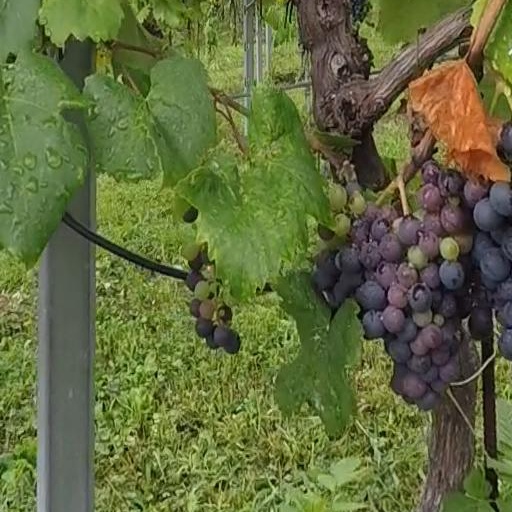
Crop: grape